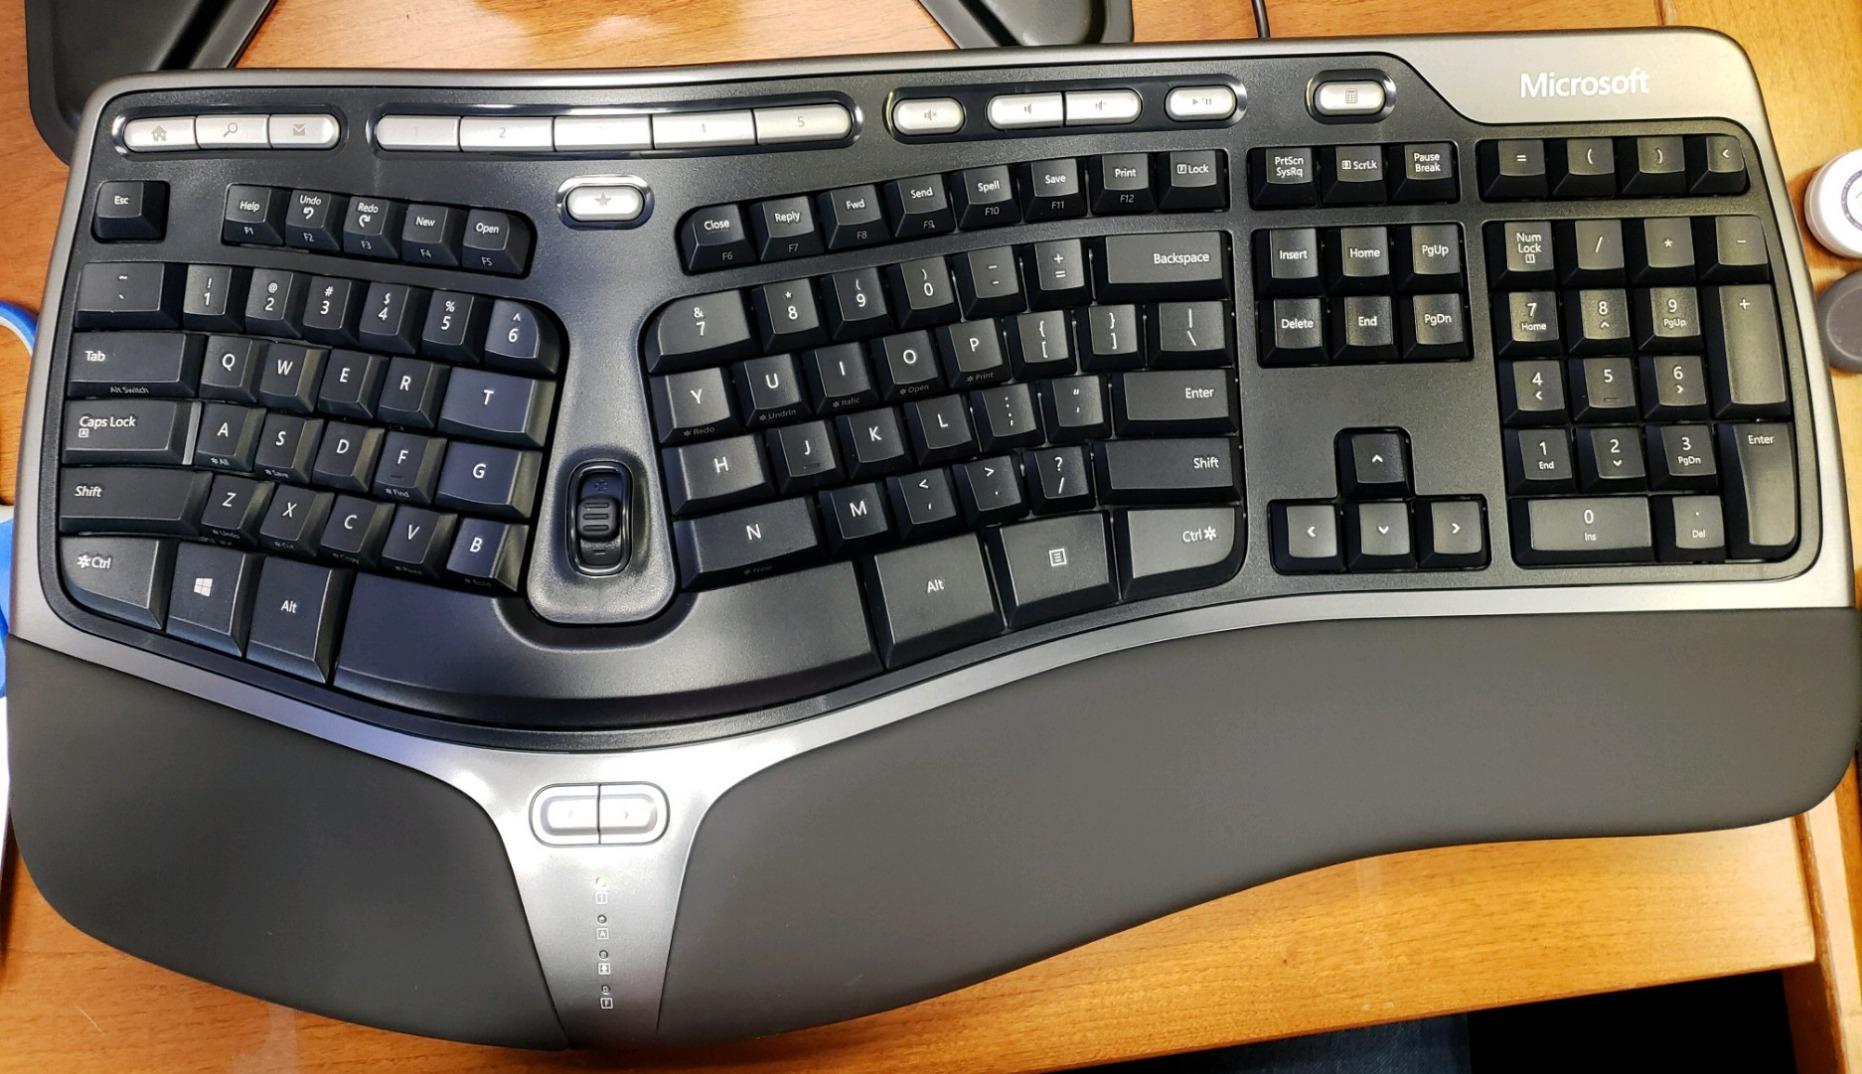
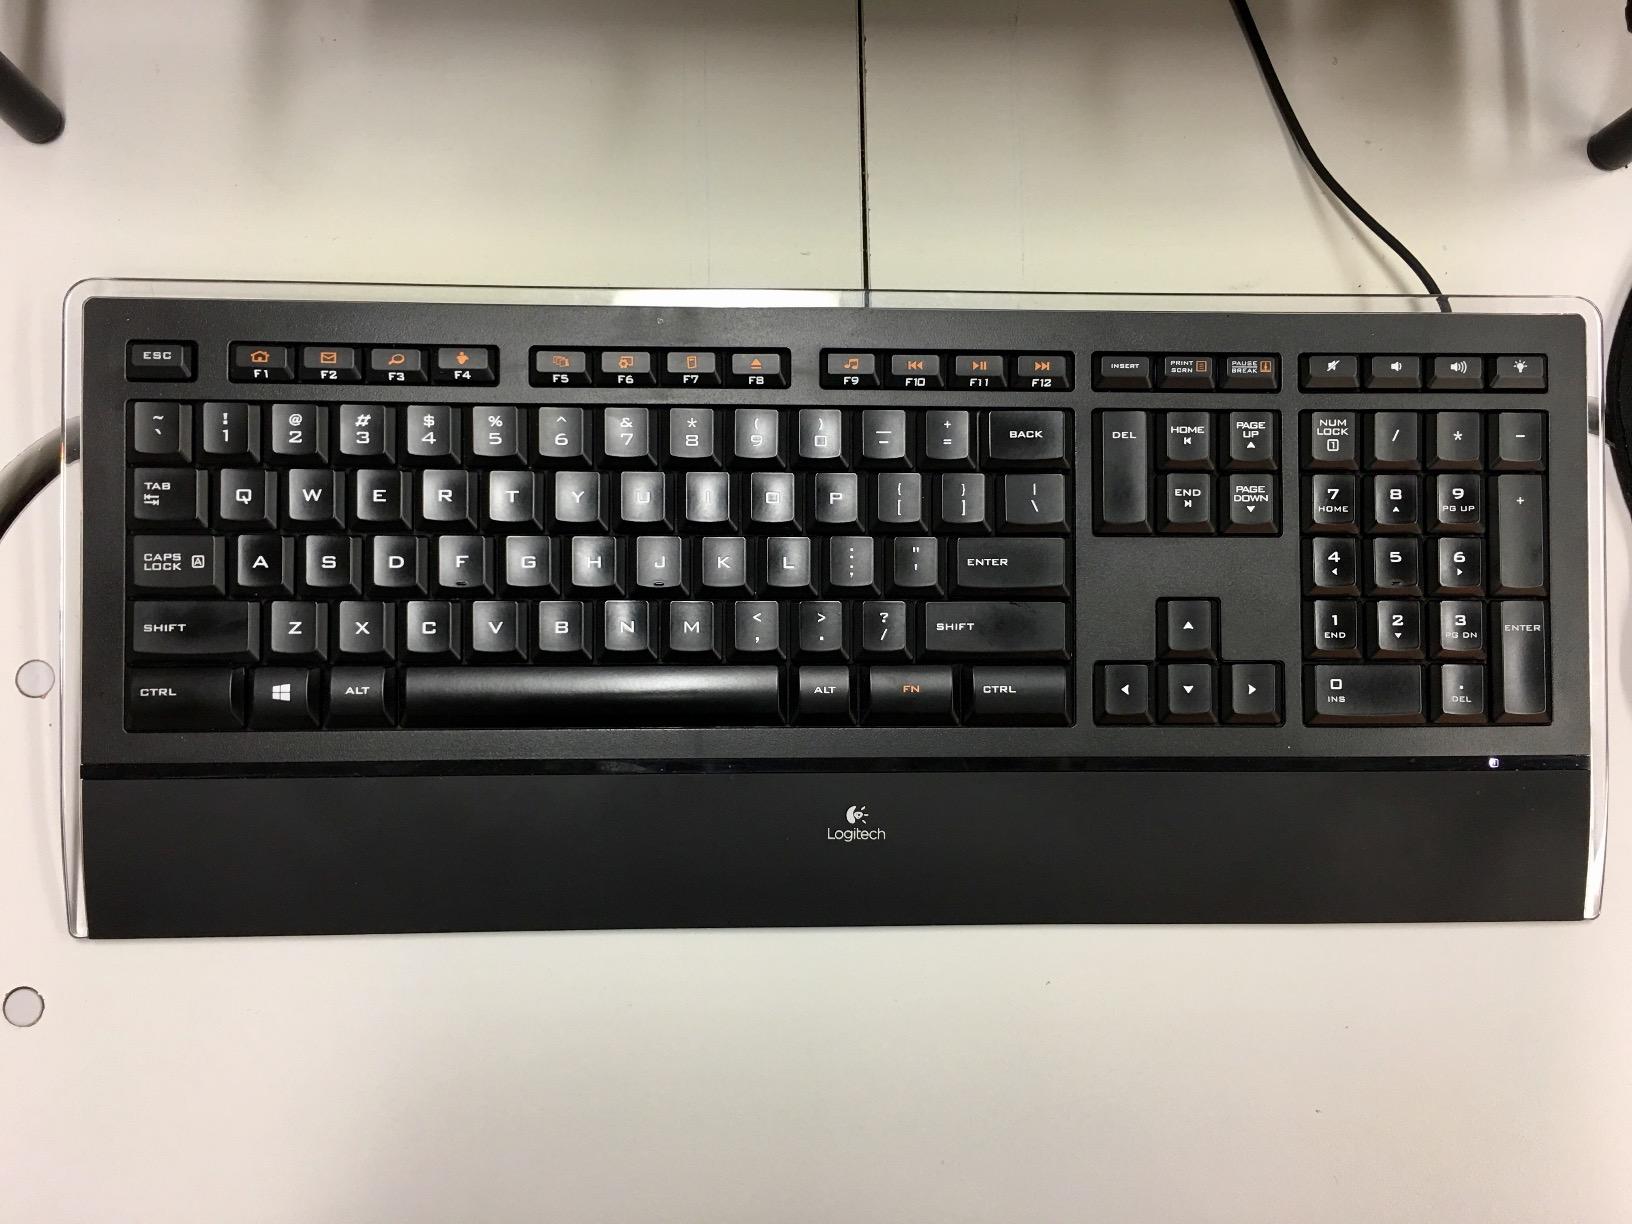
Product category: keyboard
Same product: no